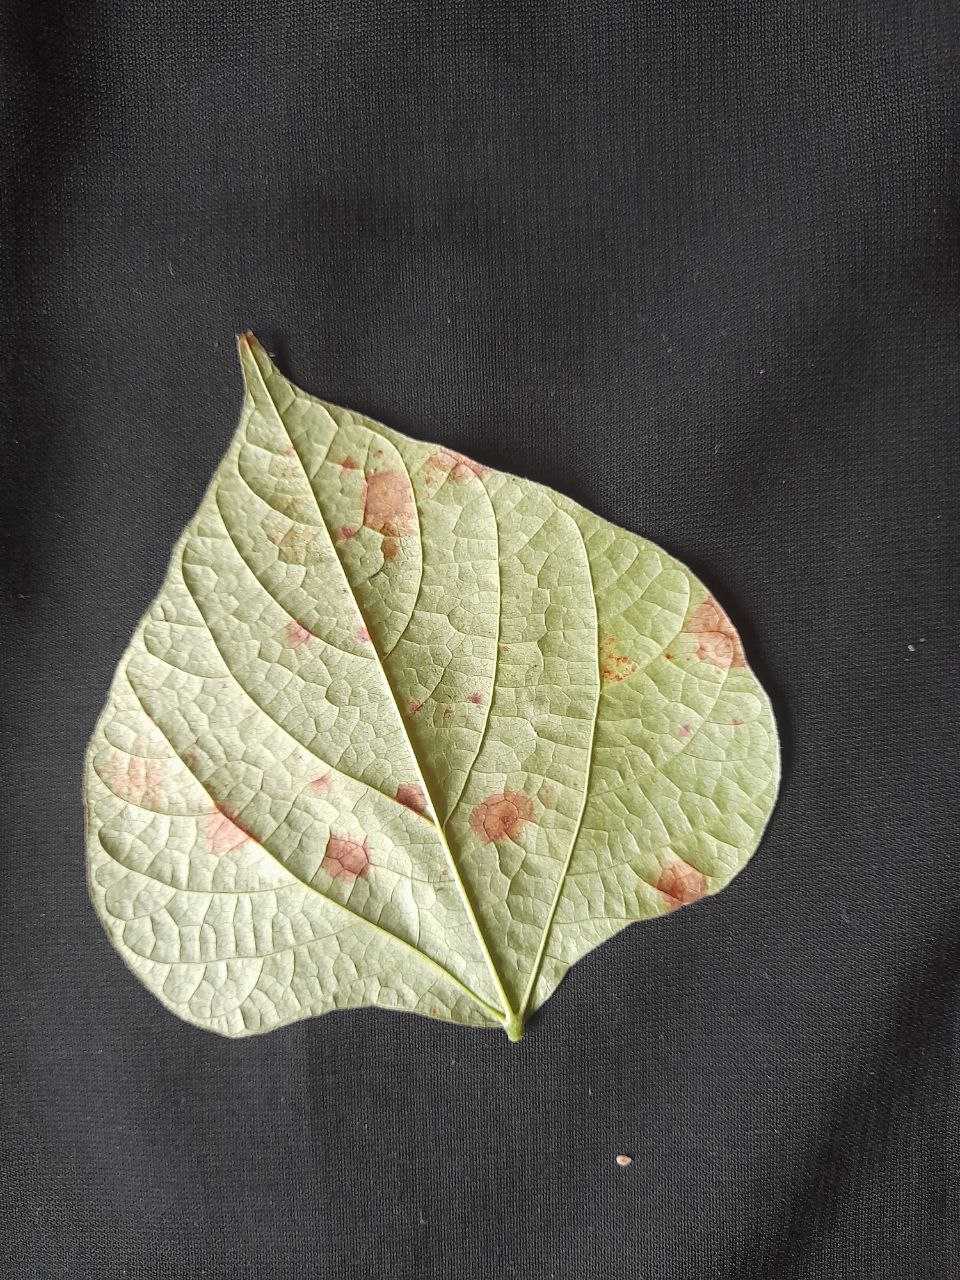
Crop: bean
Leaf condition: Rust